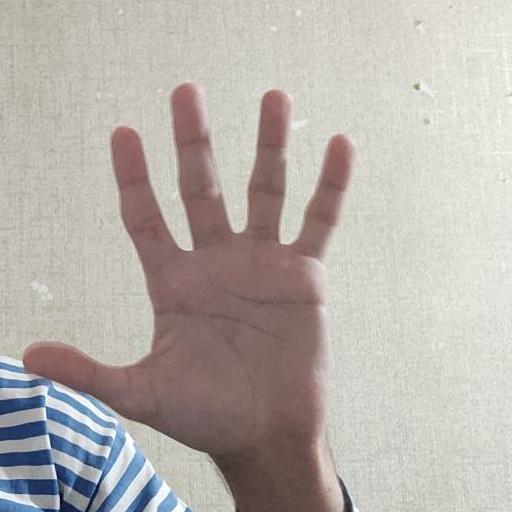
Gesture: palm